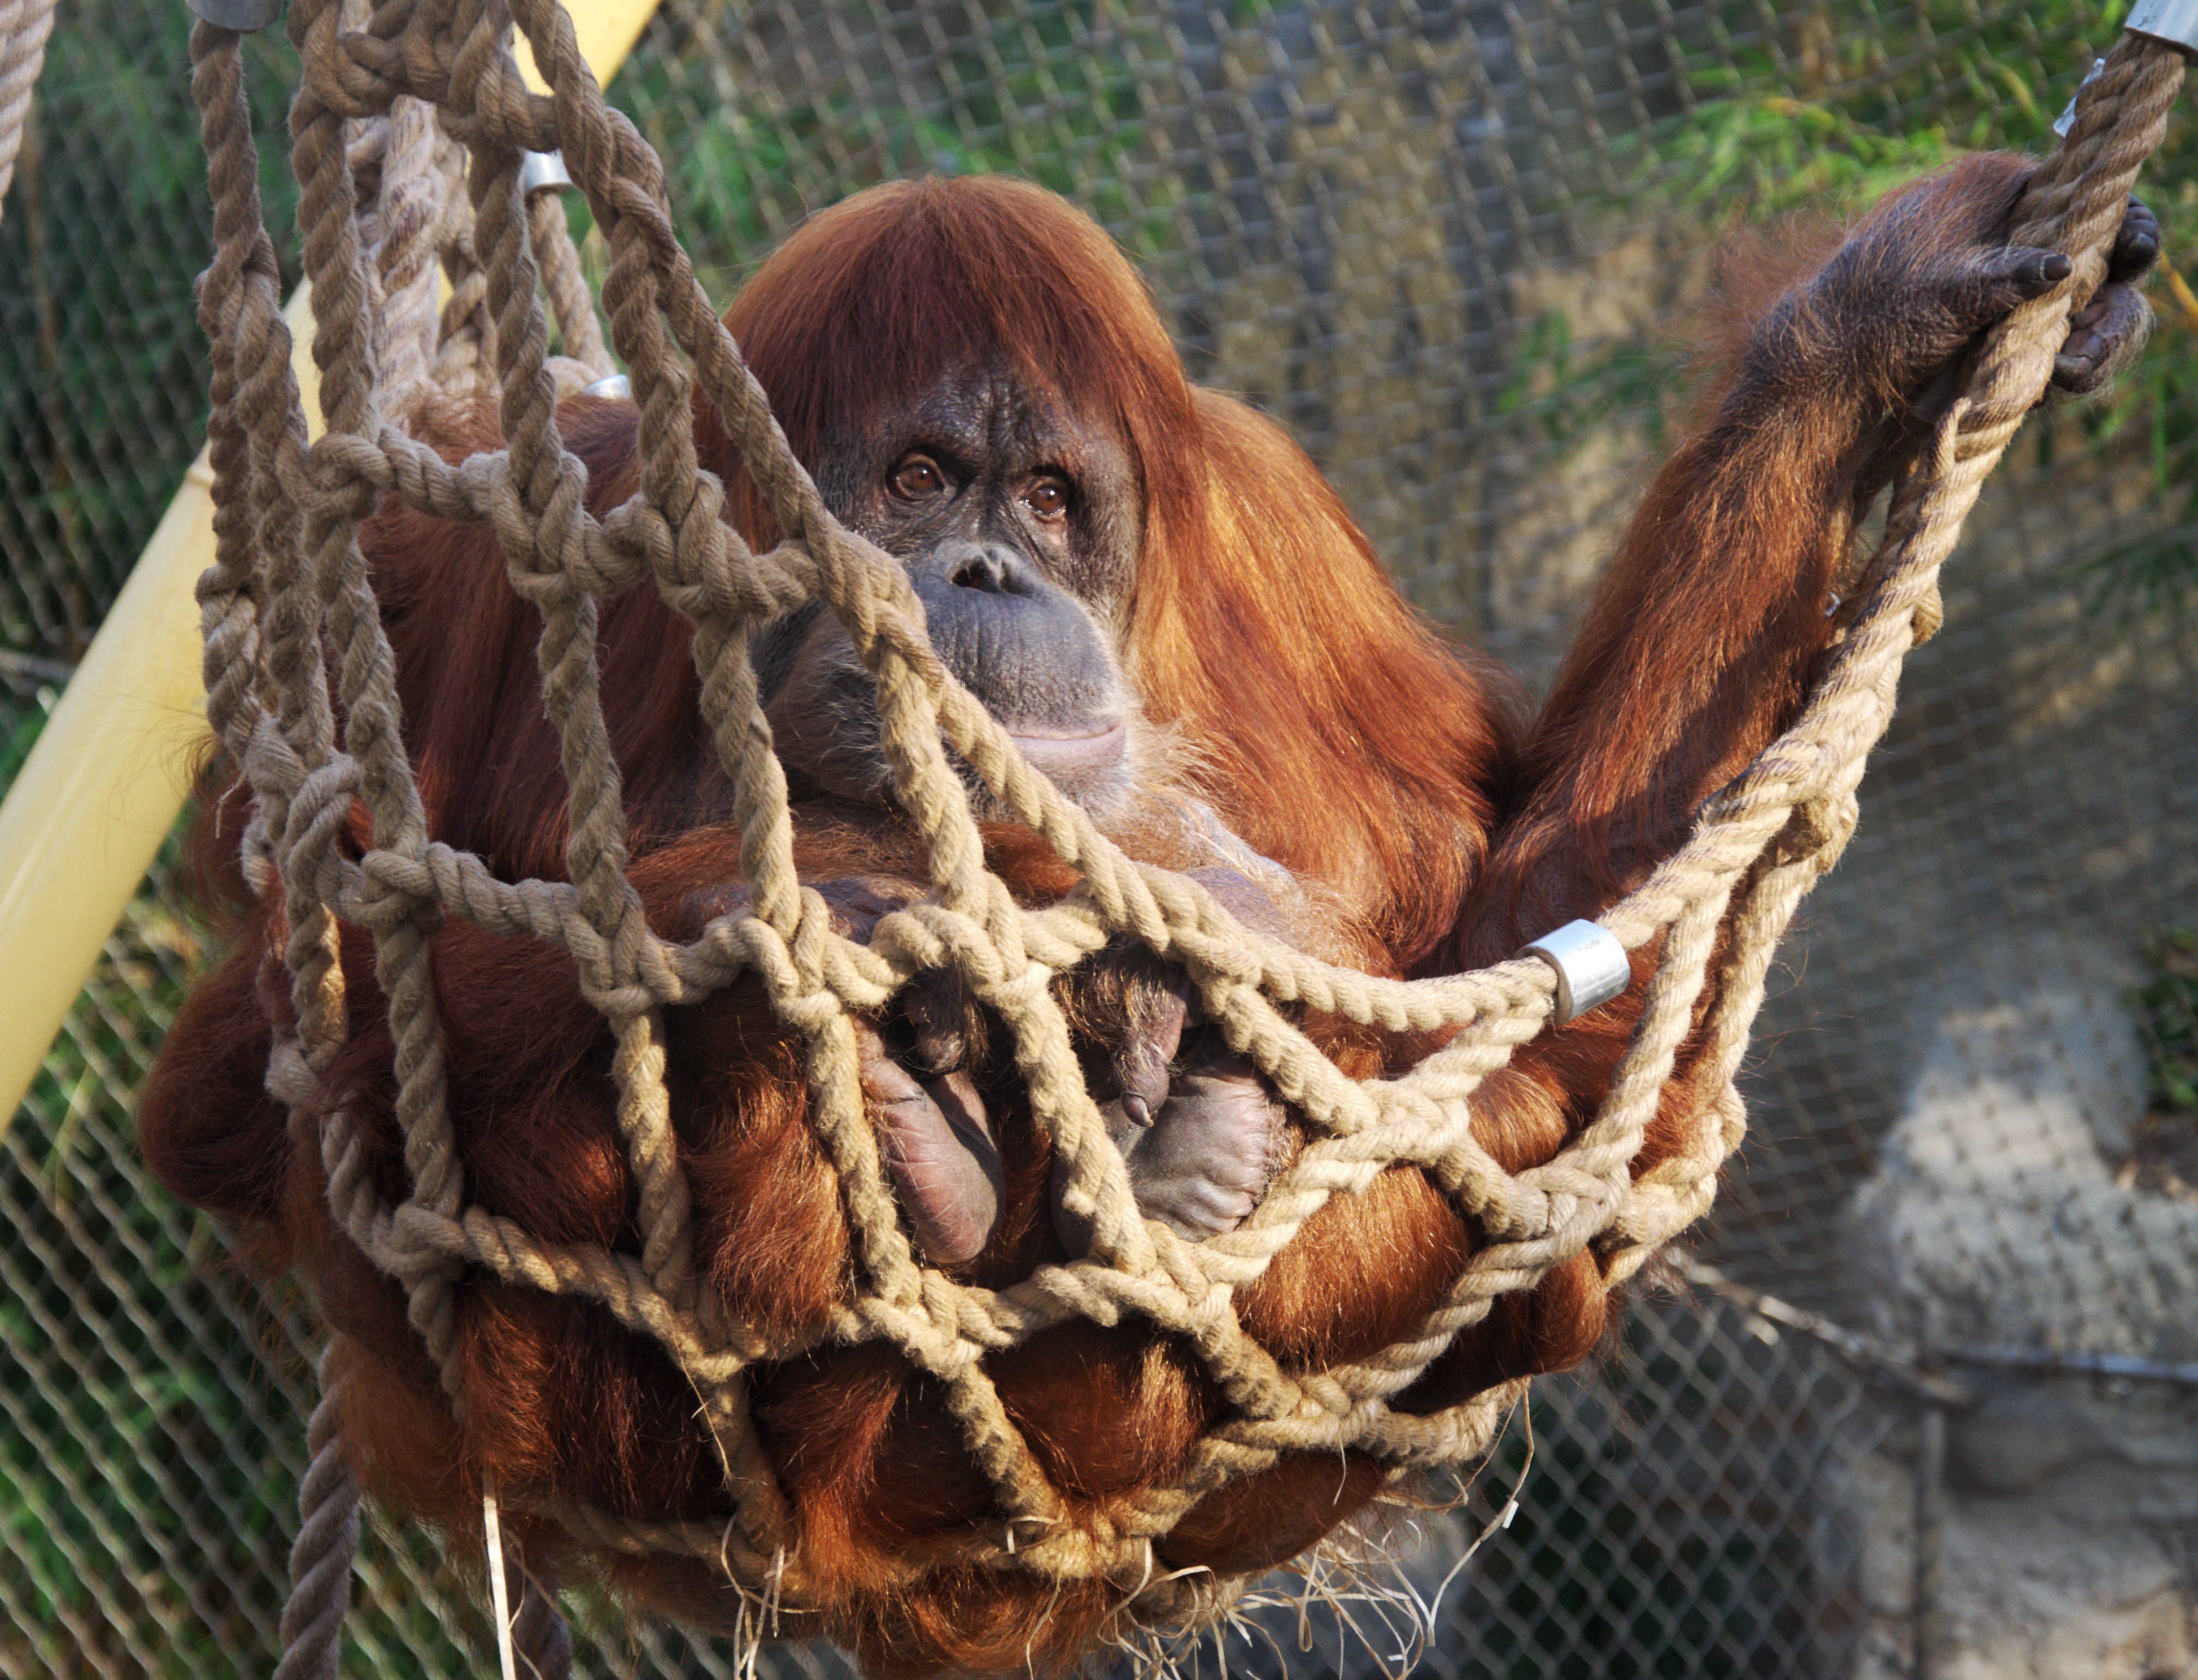
nature, view, wildlife, zoo, mammal, monkey, fauna, primate, eyes, orangutan, animals, great ape